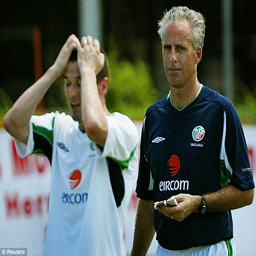
right call : football player says he did the right thing